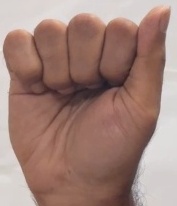
ASL sign: A